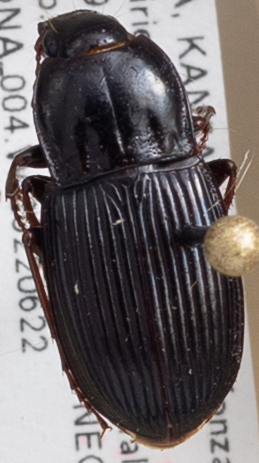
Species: Pterostichus permundus
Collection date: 2022-06-22
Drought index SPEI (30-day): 0.794
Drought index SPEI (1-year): -0.078
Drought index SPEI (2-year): -0.086